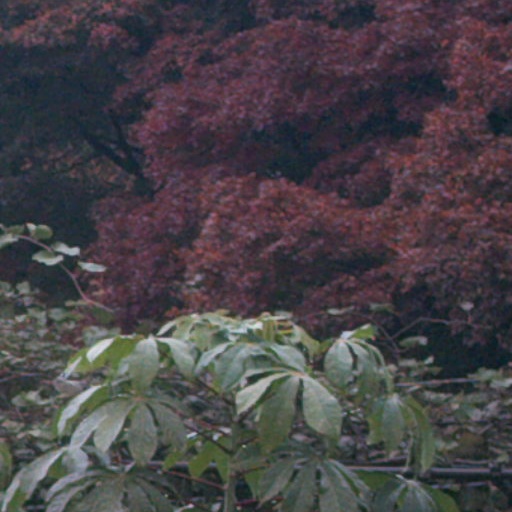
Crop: cassava